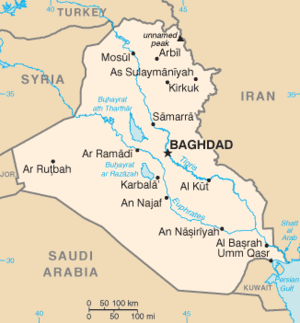
L’opération Nasr est le nom de code d'une offensive iranienne menée en mai-juin 1987 au Kurdistan irakien pendant la guerre Iran-Irak.